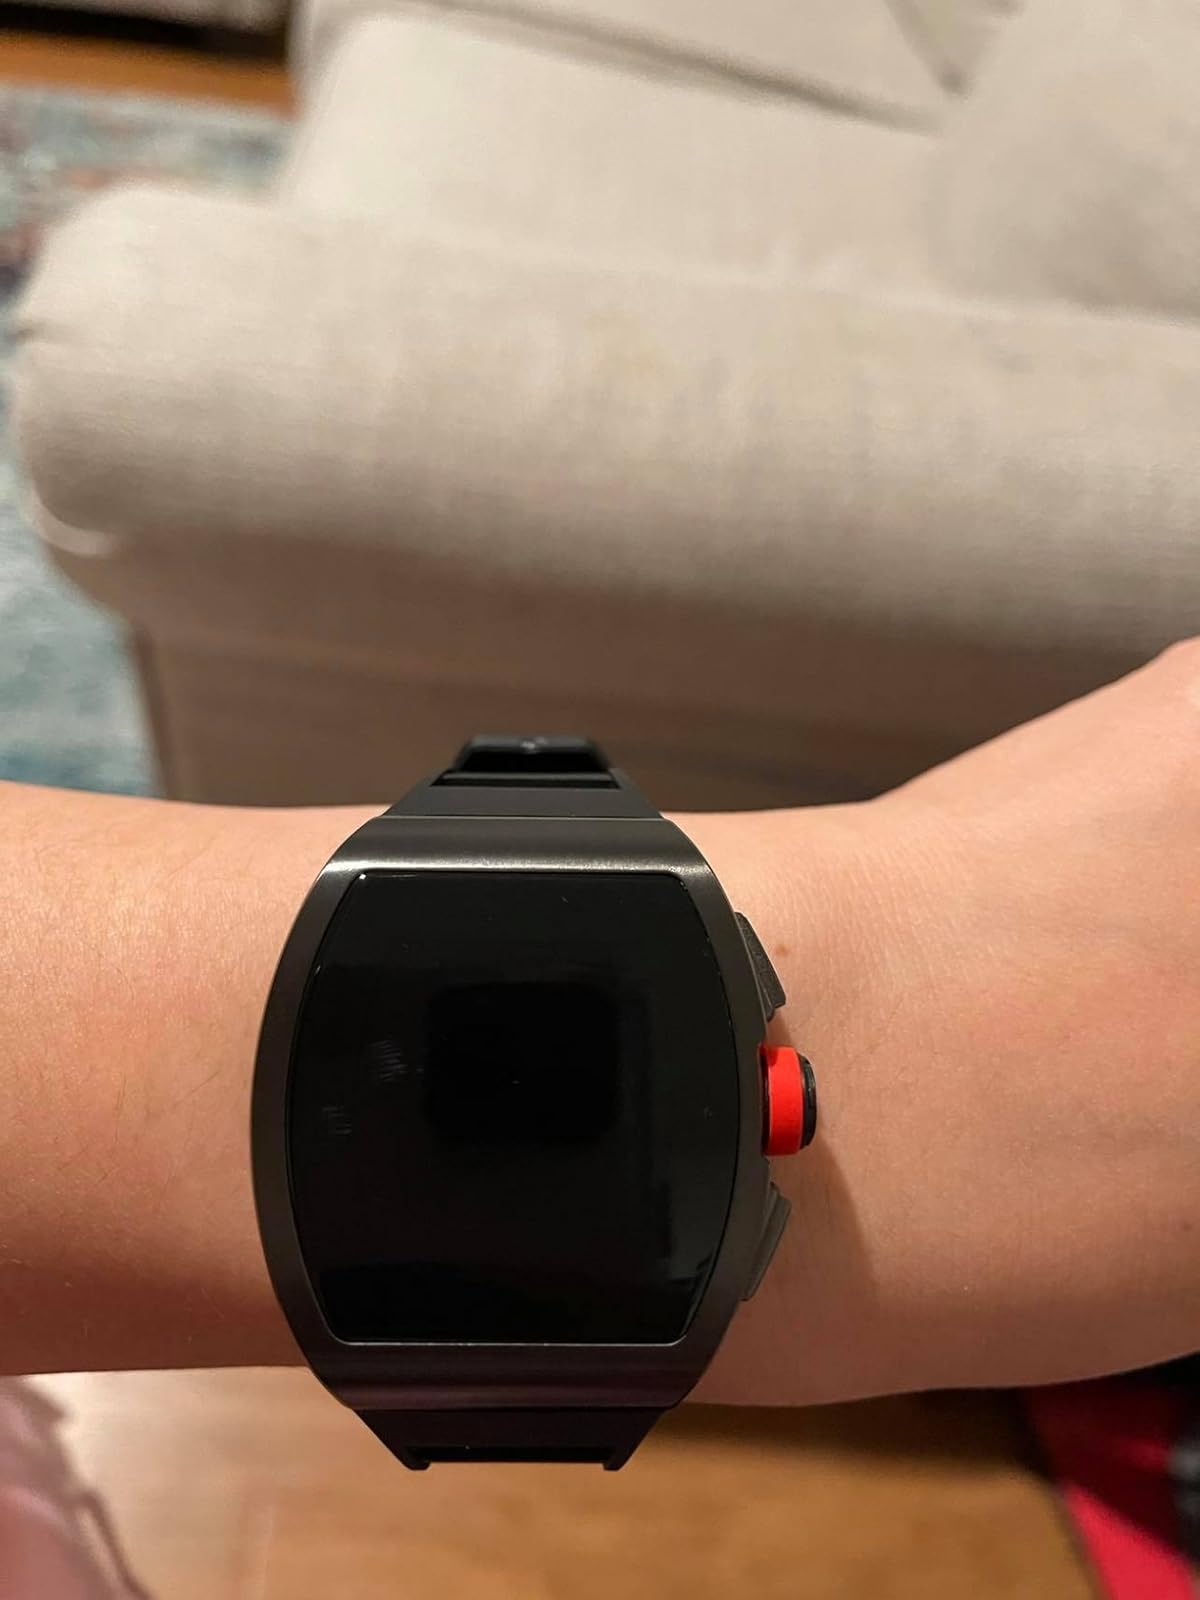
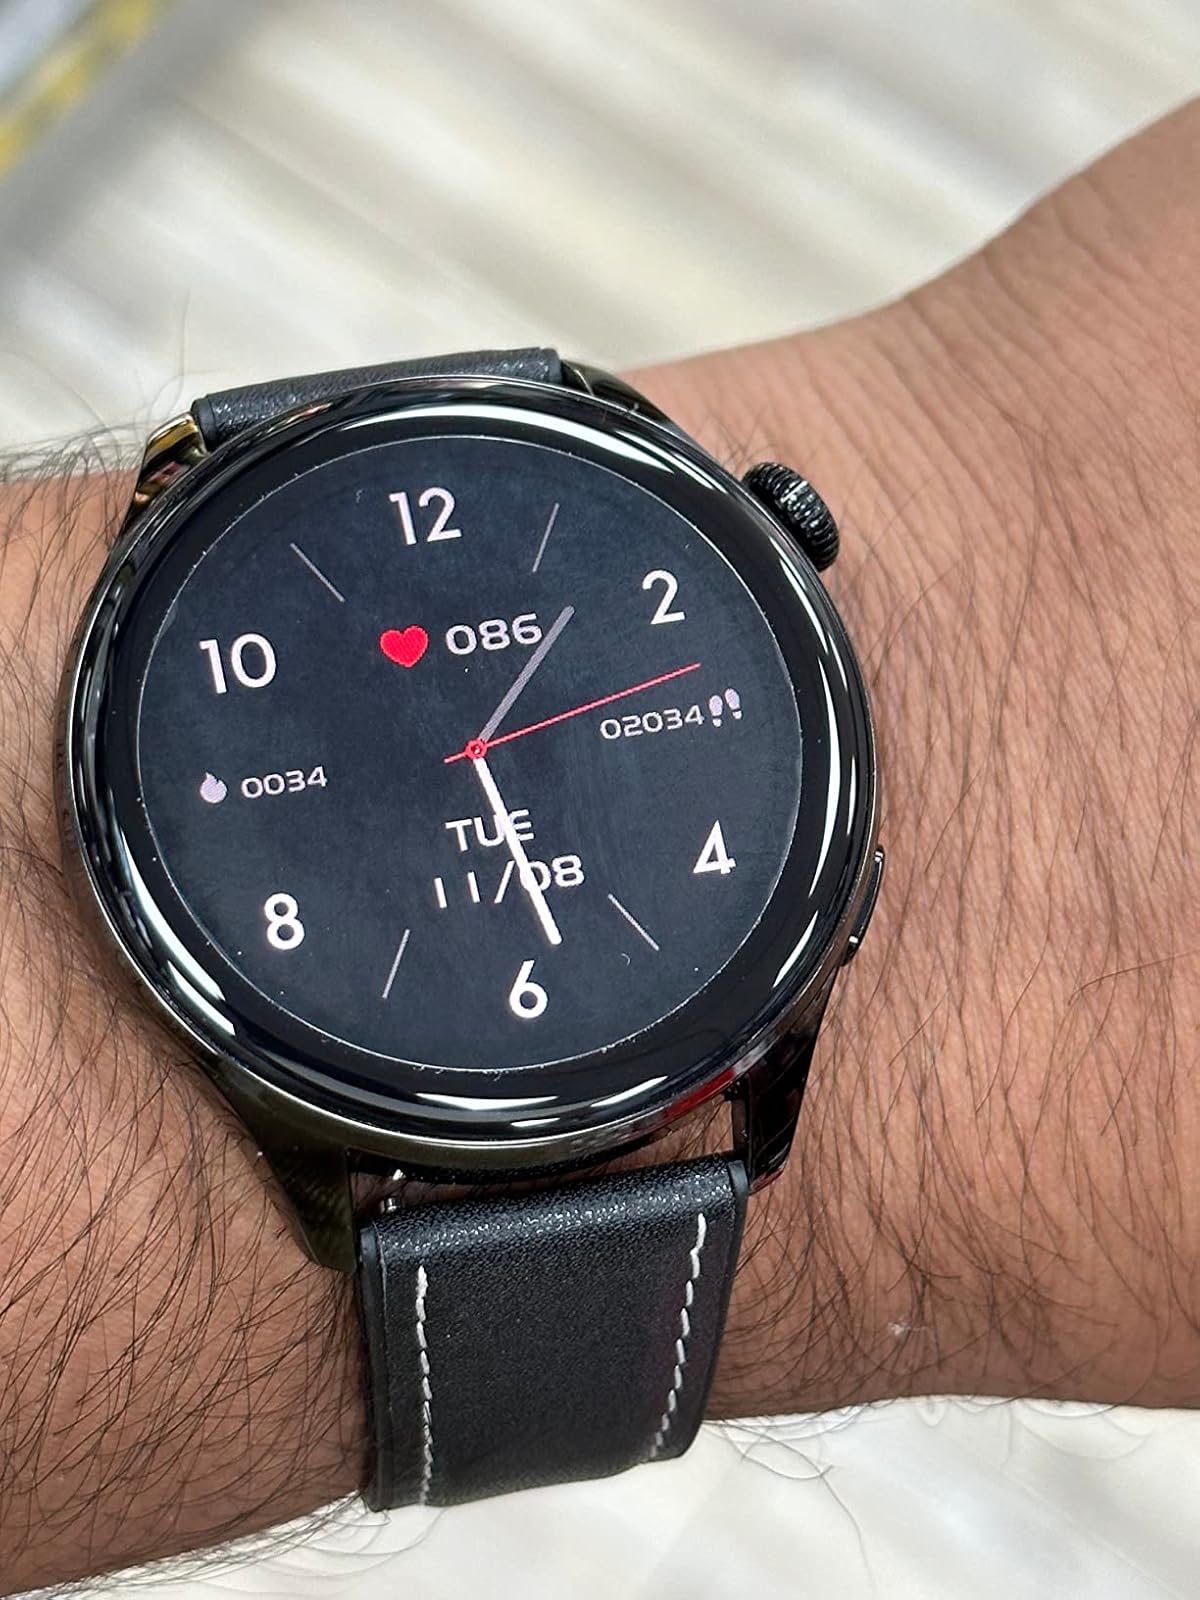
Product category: smartwatch
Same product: no